DK Welchman

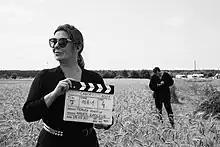
Kobiela in 2017

DK Welchman (née Dorota Kobiela) (born 1978) is a Polish filmmaker, screenwriter, and producer. She is best known for co-directing her first fully painted animated feature film "Loving Vincent" (2017) with her husband Hugh Welchman.